Włodzimierz Antoniewicz

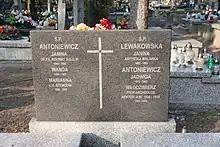
Włodzimierz Antoniewicz's grave at the cemetery in Milanówek

Włodzimierz Antoniewicz (July 15, 1893 – May 20, 1973) was a Polish archaeologist of Armenian descent, rector of the University of Warsaw, and a member of the PAN.